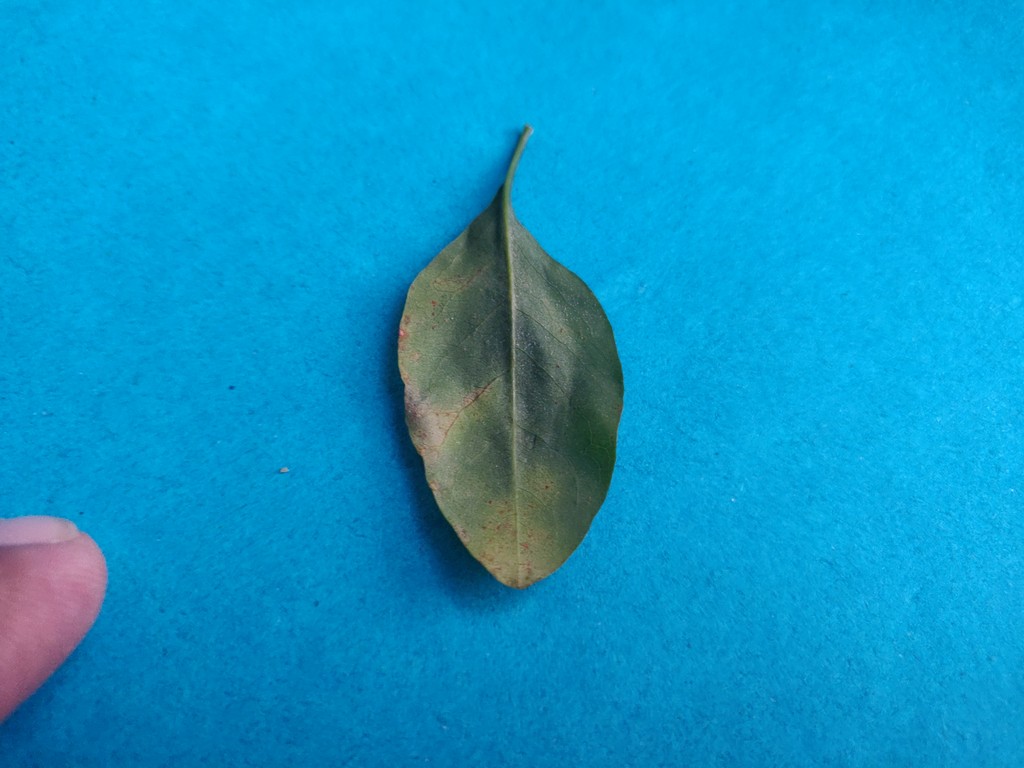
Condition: Unhealthy
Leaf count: single
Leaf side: back